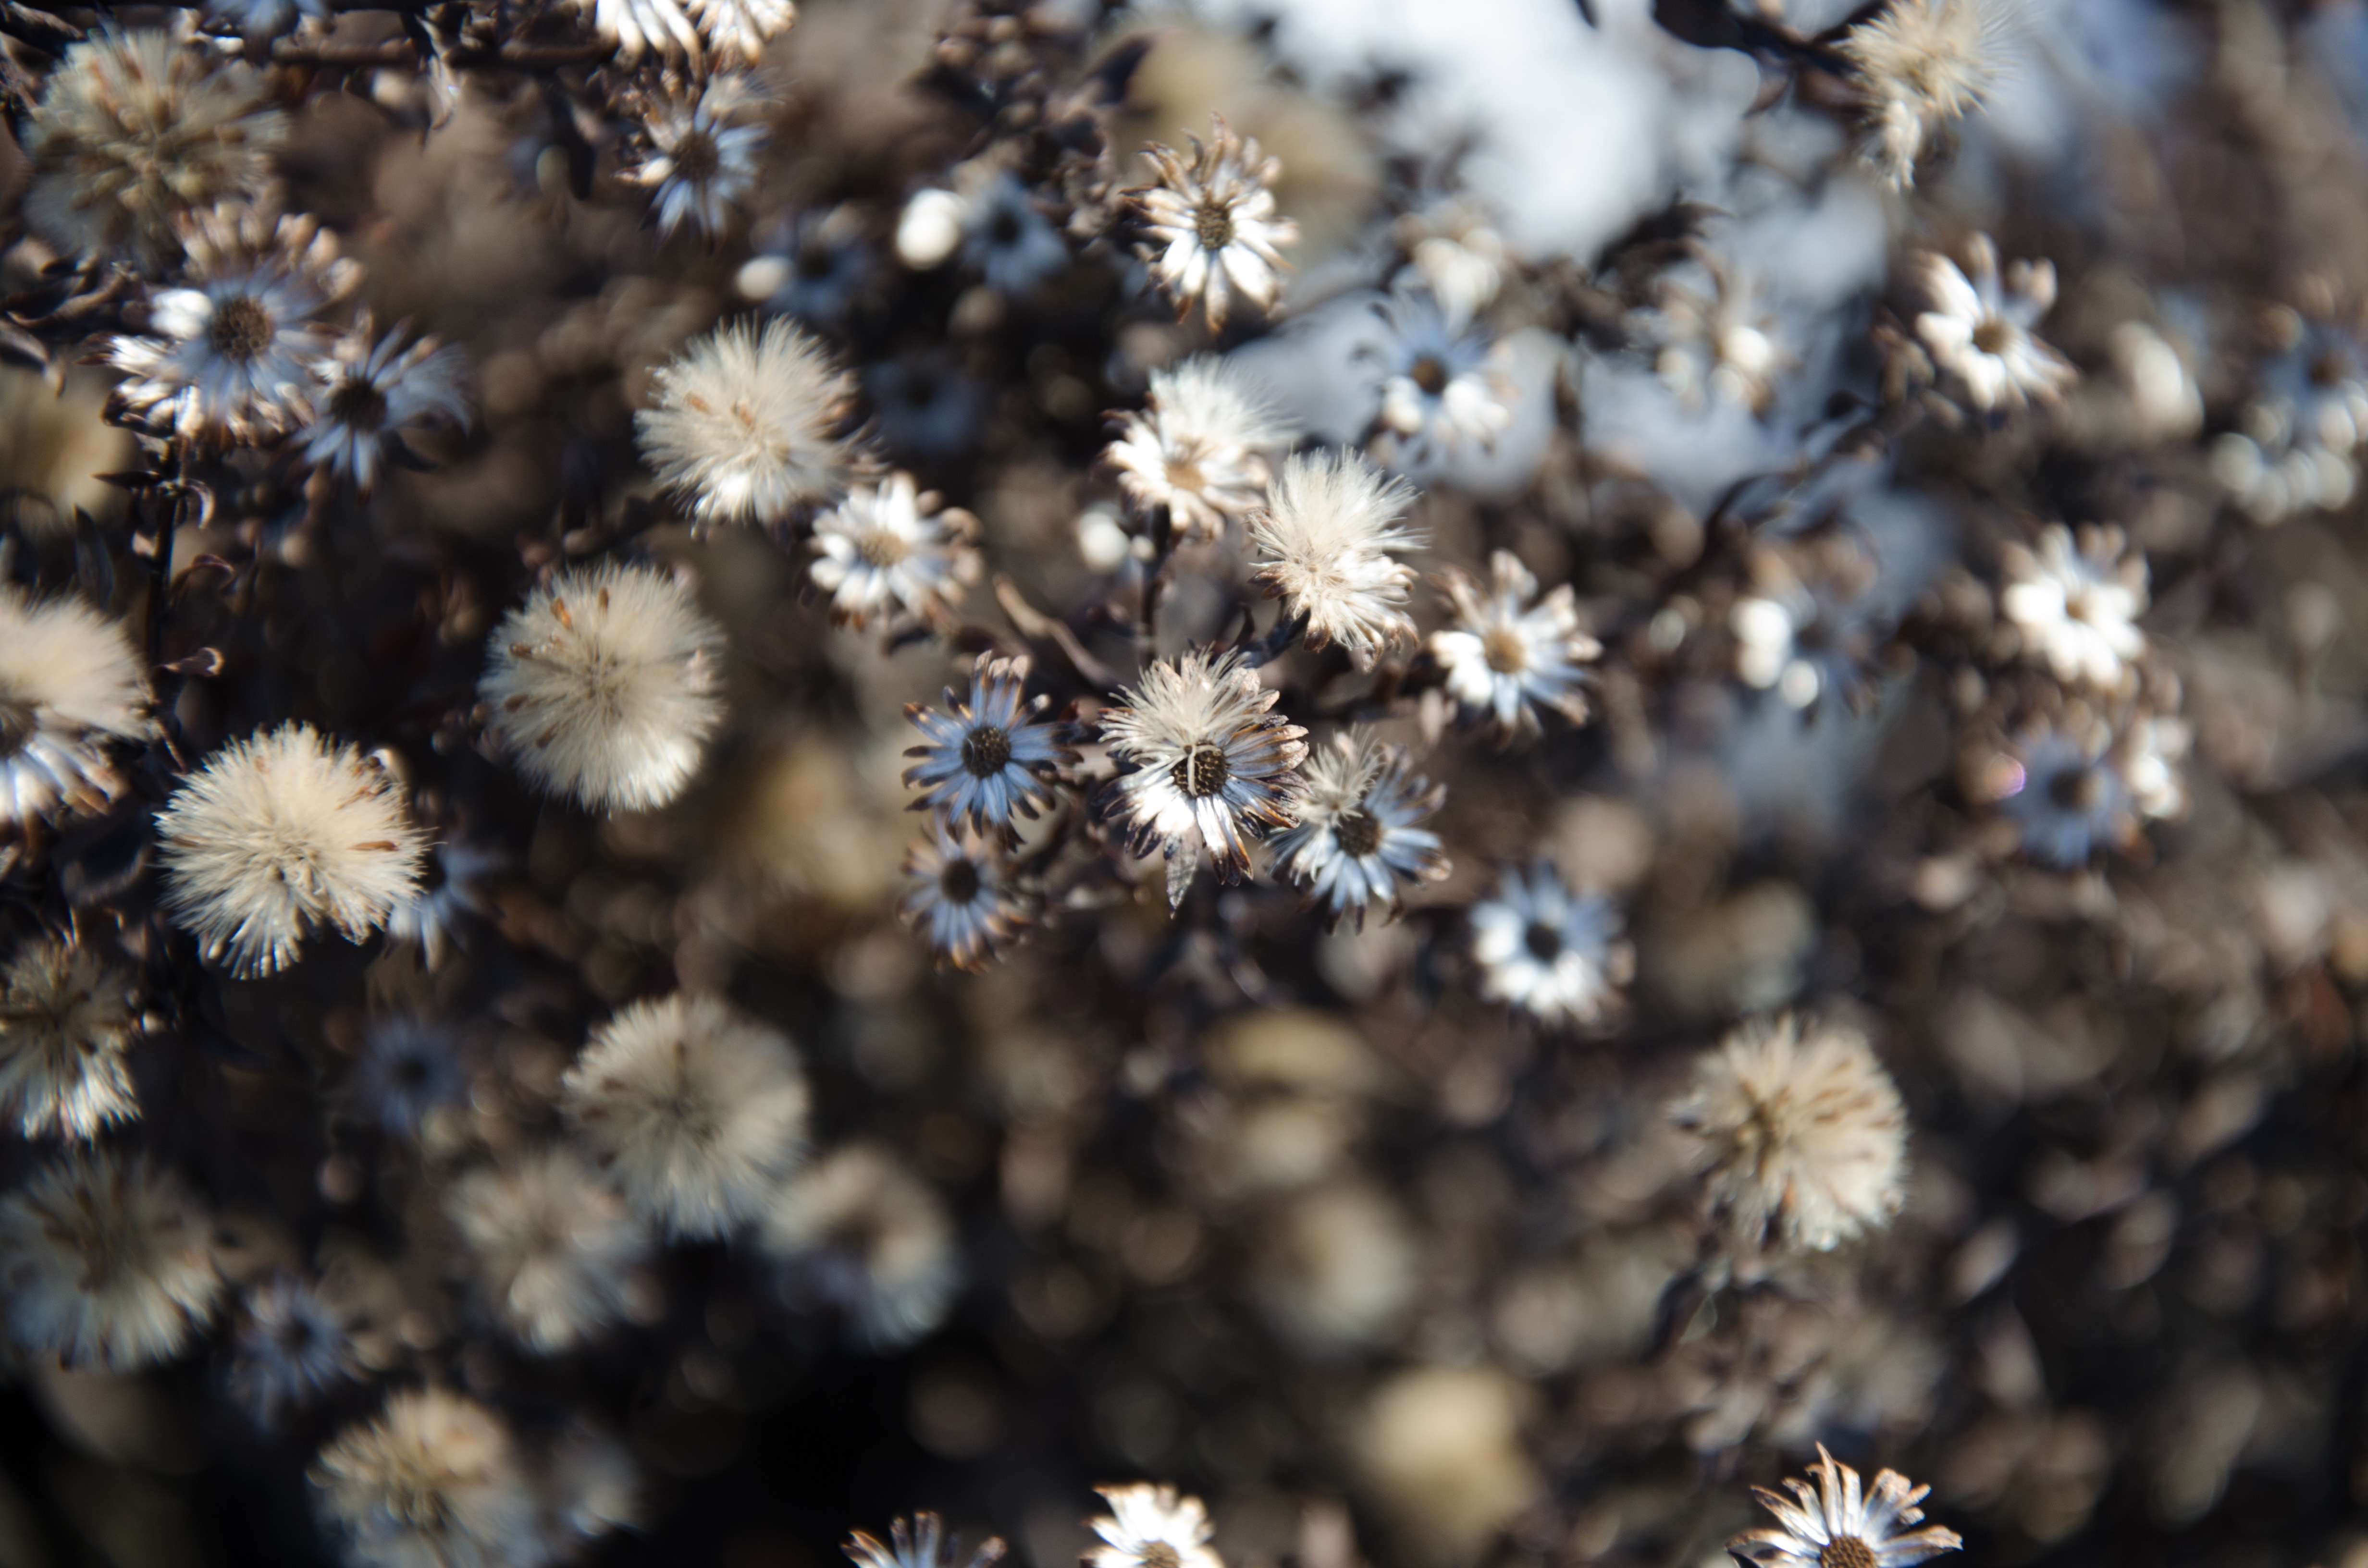
tree, nature, branch, blossom, winter, plant, photography, leaf, flower, frost, spring, autumn, botany, flora, season, wildflower, close up, macro photography